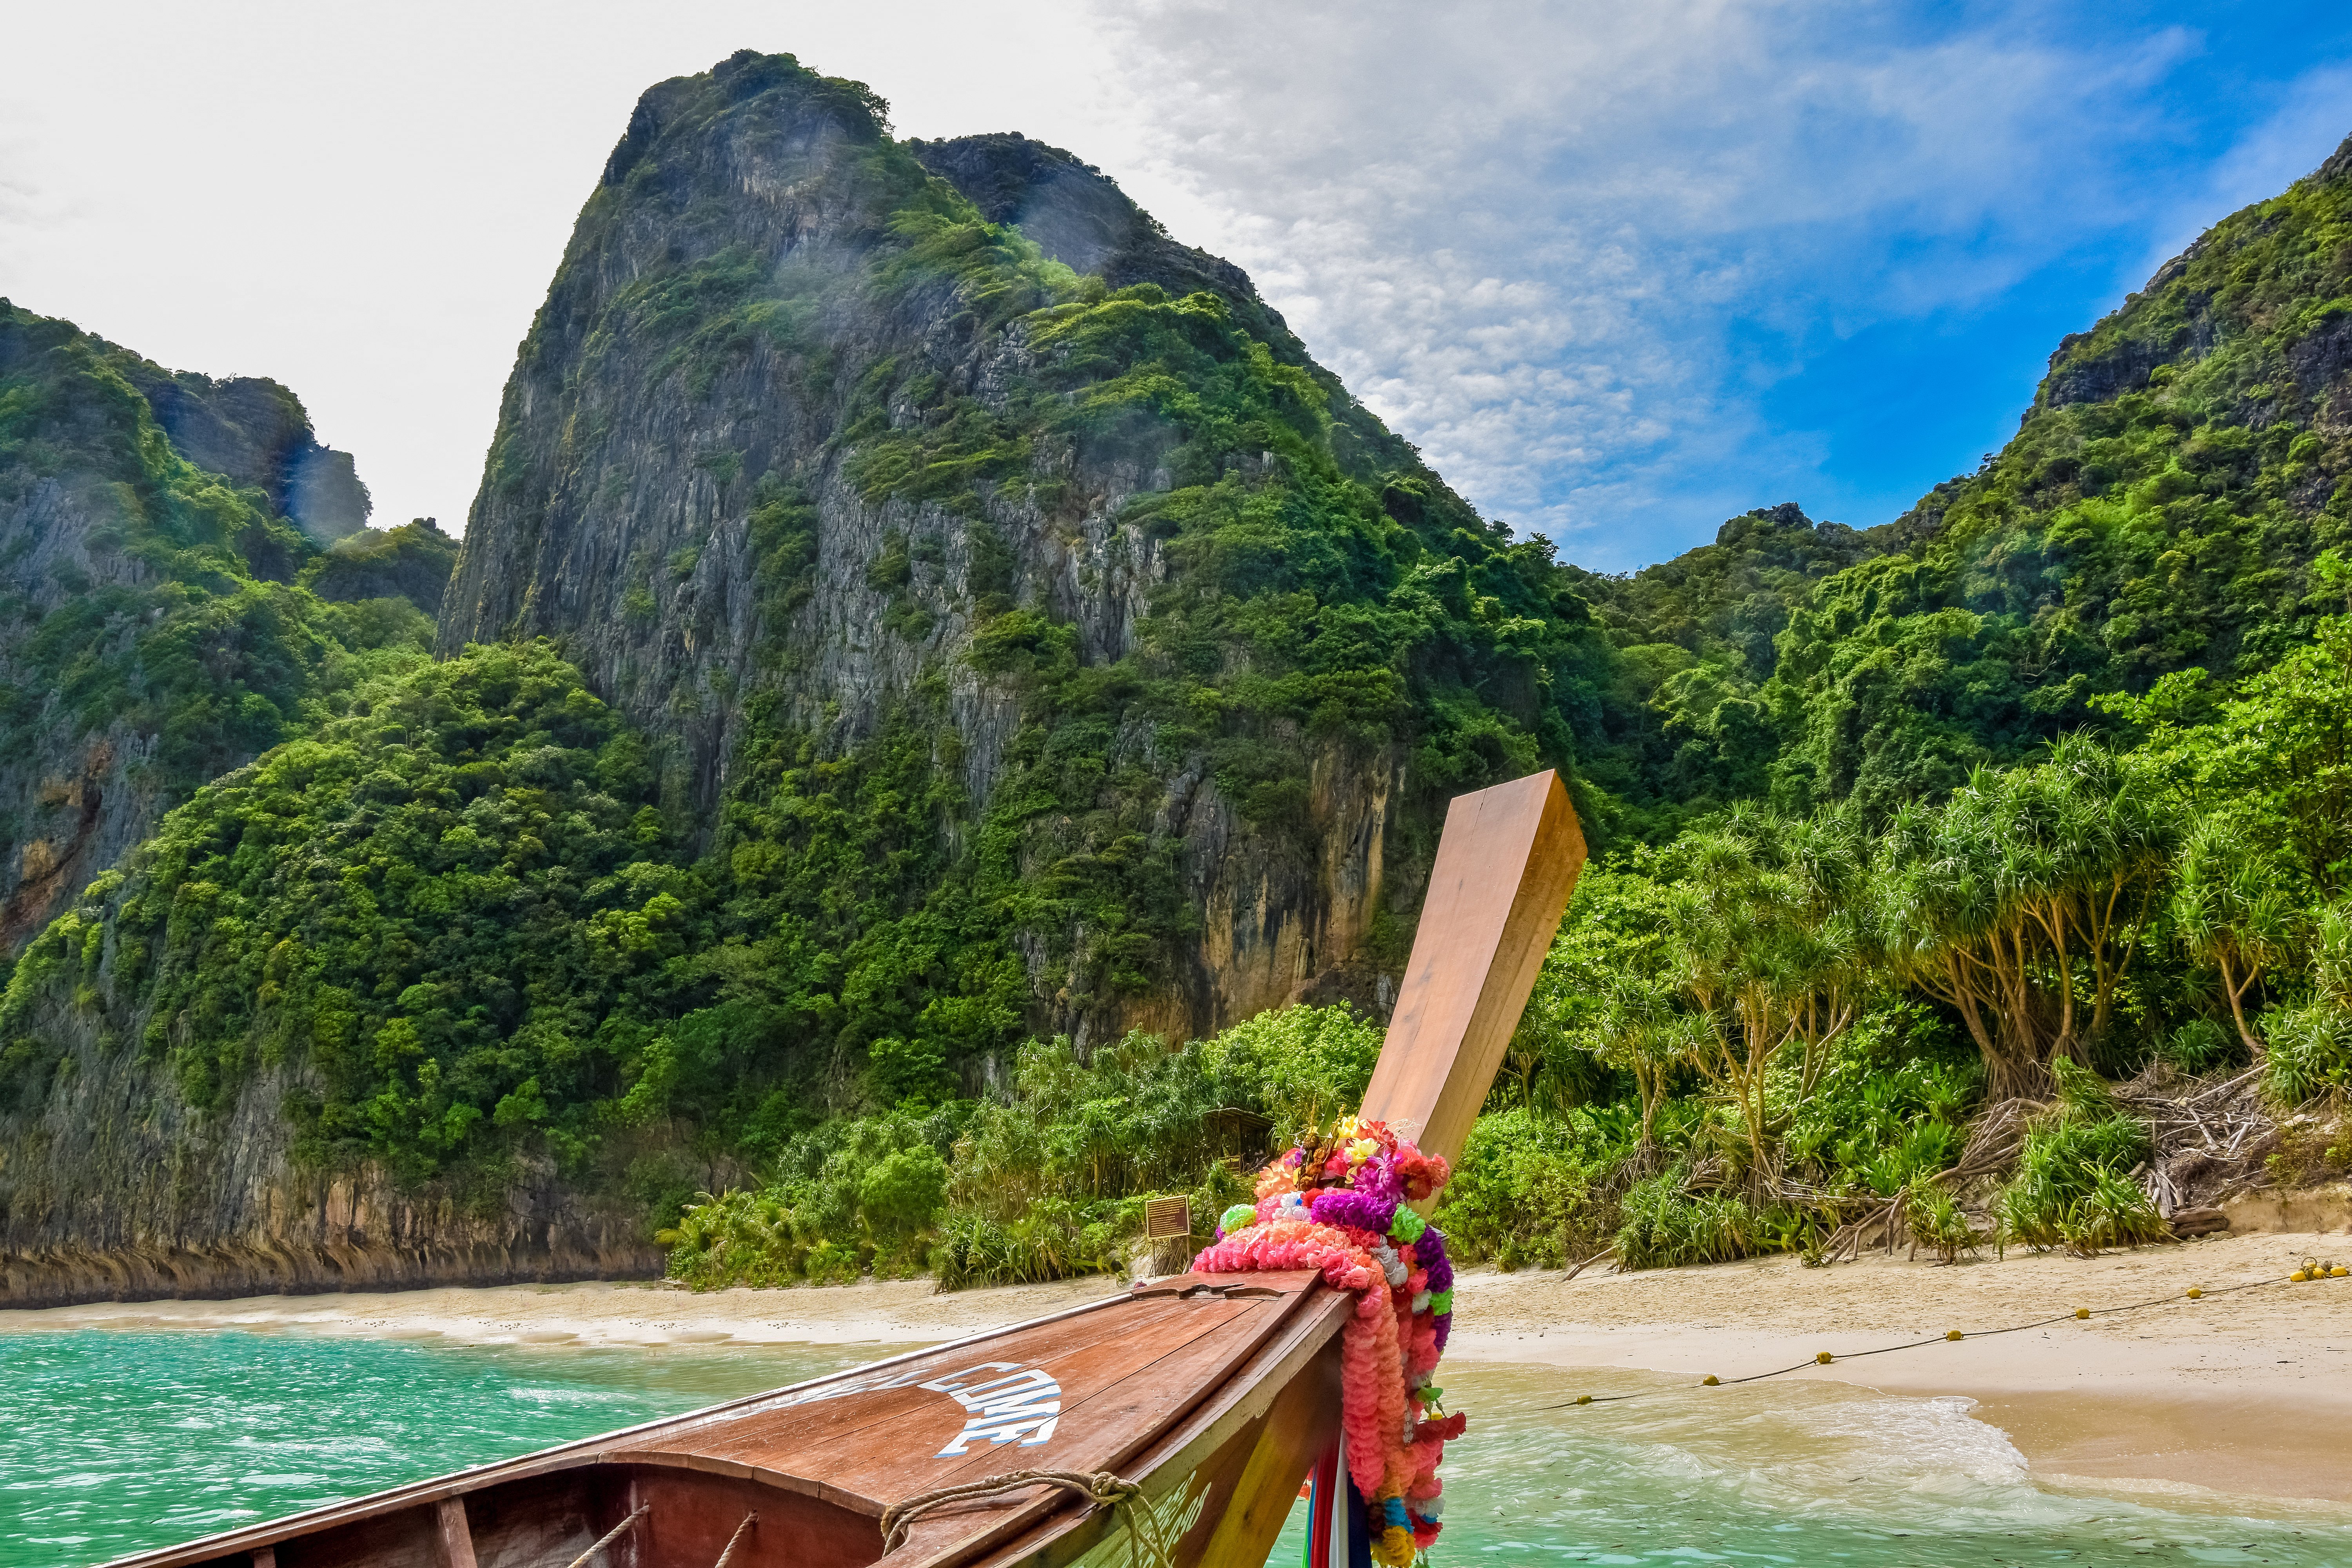
beach, sea, coast, water, nature, wilderness, mountain, boat, river, valley, mountain range, vacation, travel, cliff, vehicle, jungle, paradise, tropical, bay, asia, fjord, tourism, terrain, national park, thailand, rocks, sunny, holidays, boating, boats, beautiful, islands, waterscapes, egzotic, andaman, phi, landform, geographical feature